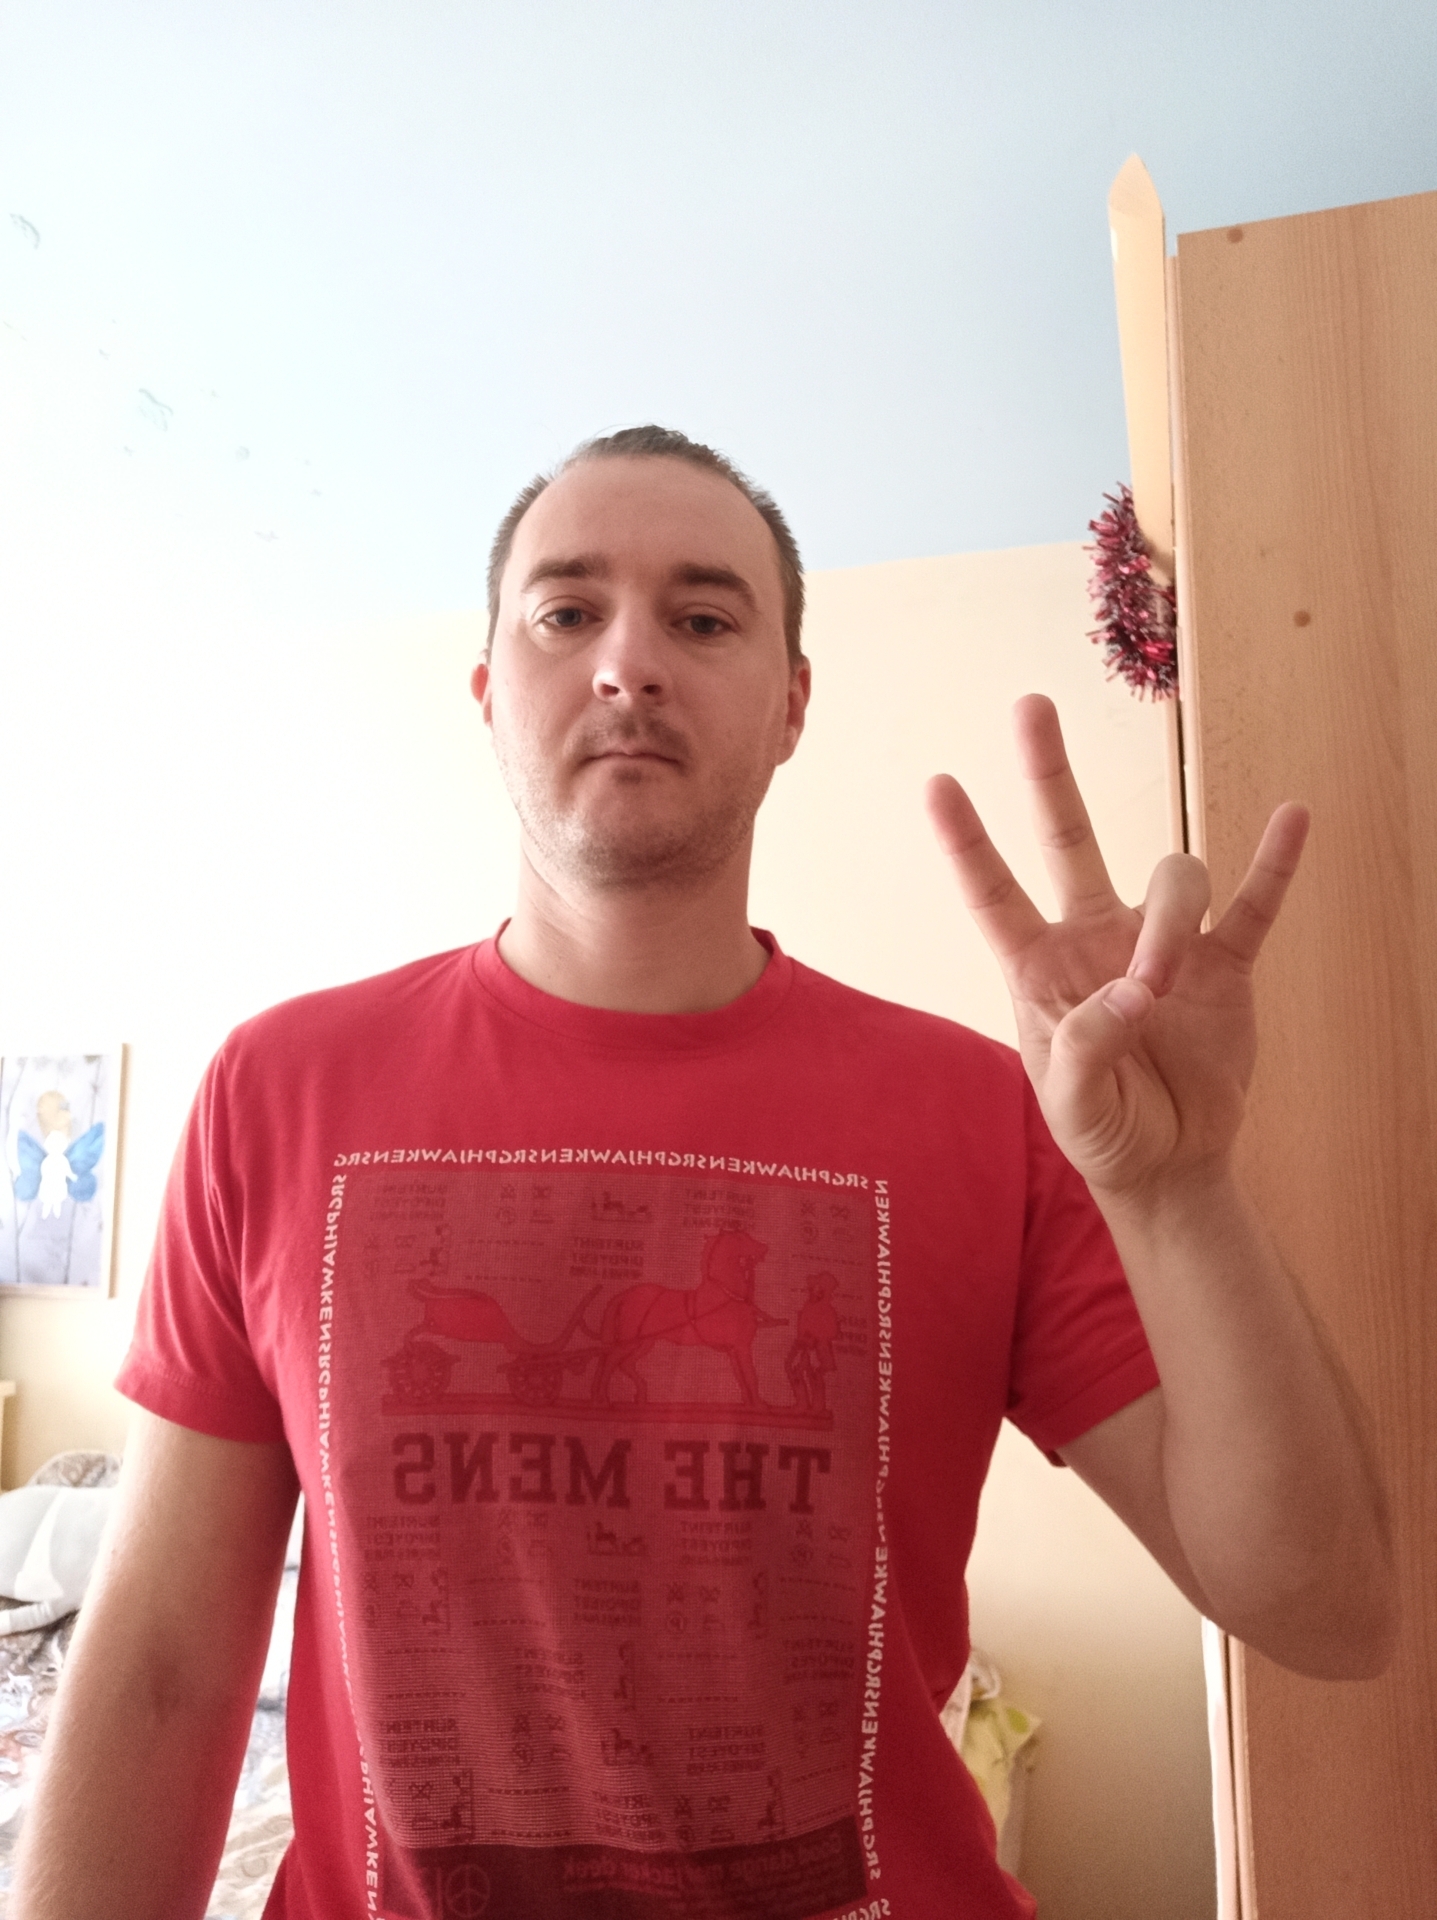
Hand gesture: three3